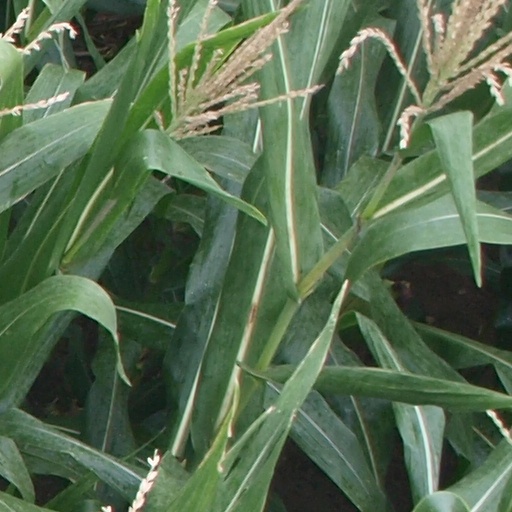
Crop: maize; corn